Question: Please indicate a possible affordance area of the couch that can be used for sitting
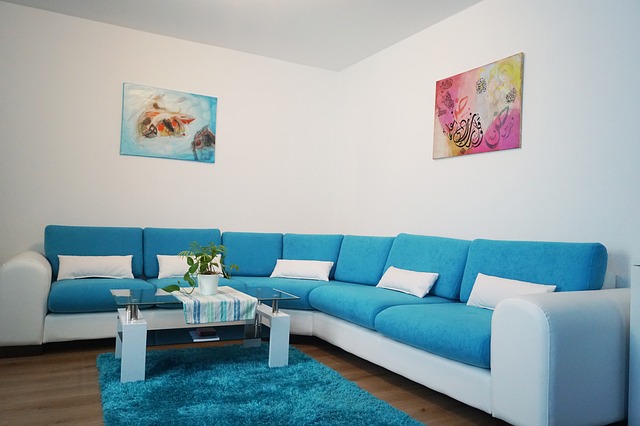
Answer: [46.636, 272.651, 512.136, 375.671]